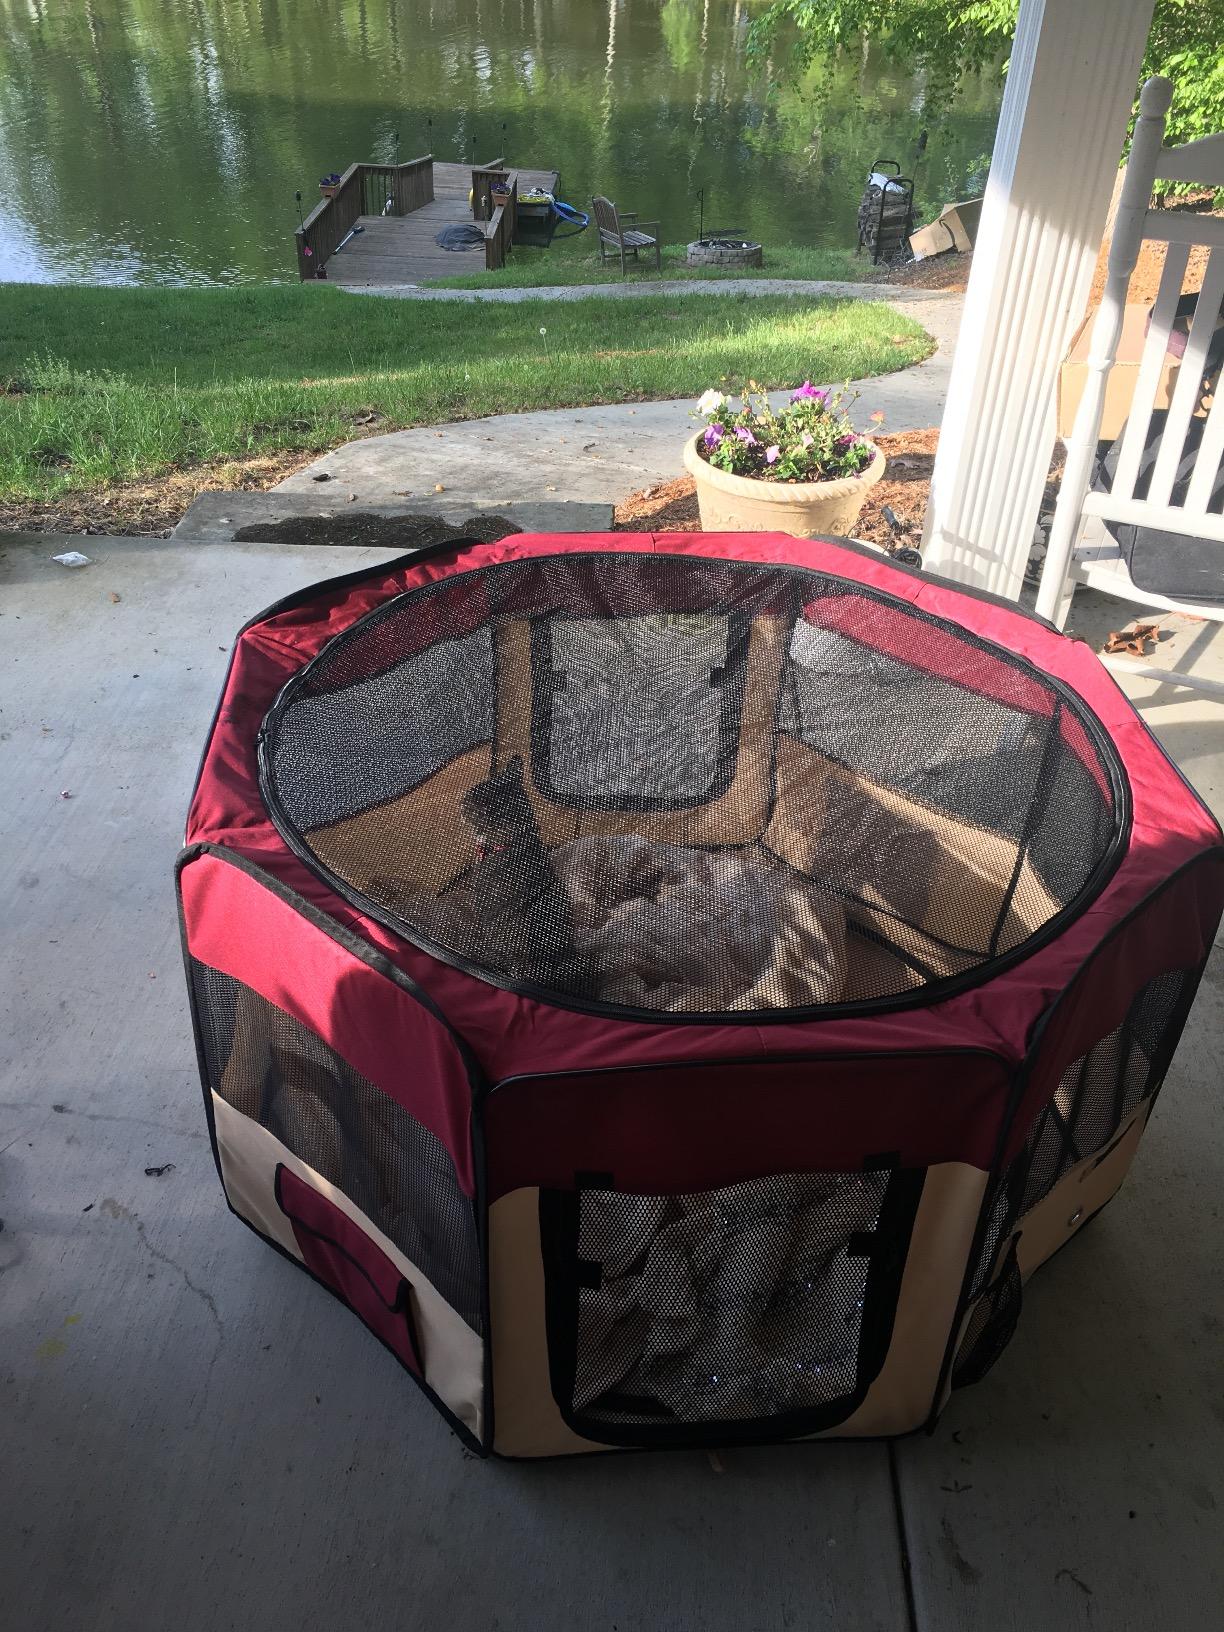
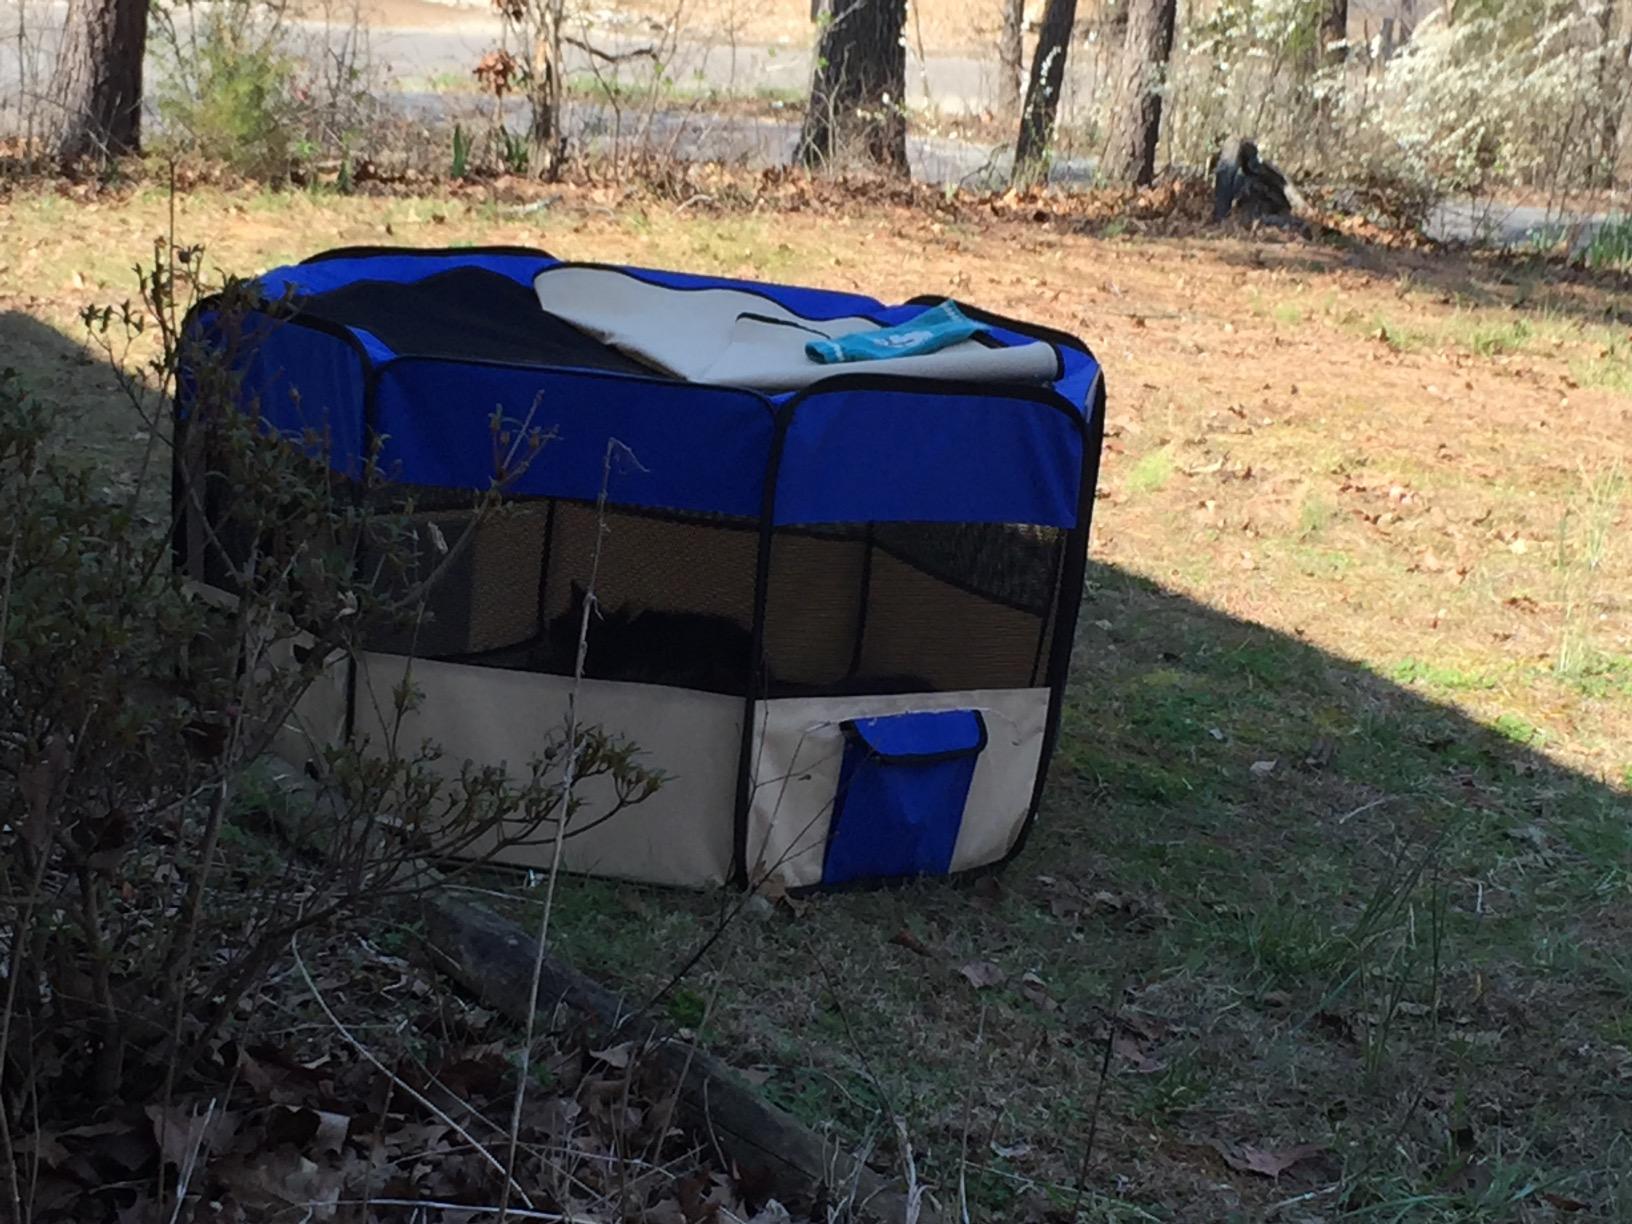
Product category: items_kennel
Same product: no